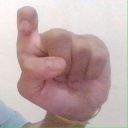
अक्षर: इ